Margie Santimaria

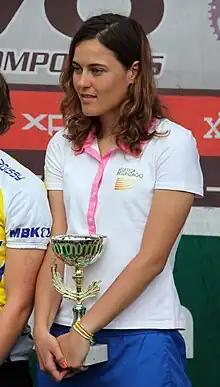
Margie Santimaria at the "Triathlon di Andora," 2010.

Margie Santimaria (born 18 February 1989), is an Italian professional triathlete, National U23 Champion of the year 2010 and number 4 in the National Elite Ranking 2010.